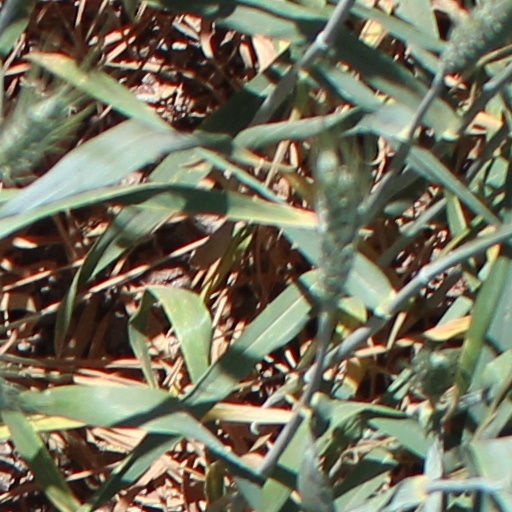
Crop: wheat